Patrick J. Fox

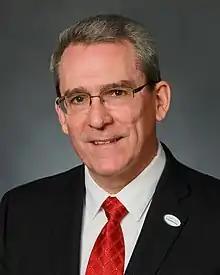
Patrick Fox in 2015

Patrick J Fox, Ph.D., P.E., BC.GE, F.ASCE (born 1962) is an American civil engineer and currently the Dean of the Russ College of Engineering and Technology at Ohio University. His field of expertise is geotechnical and geoenvironmental engineering, with specializations in slope stability, retaining walls, landfills, and settlement. He obtained a Ph.D. in civil and environmental engineering from the University of Wisconsin–Madison in 1992 .